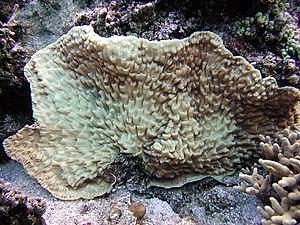
Mycedium elephantotus est une espèce de coraux appartenant à la famille des Merulinidae ou à la famille Pectiniidae.
Les Merulinidae constituent une famille de coraux scléractiniaires.
Mycedium est un genre de coraux durs de la famille des Meandrinidae.